Answer in natural language. Considering the relative positions, where is gray rectangle sofa with respect to gray oval dog bed? Choose between the following options: below or above
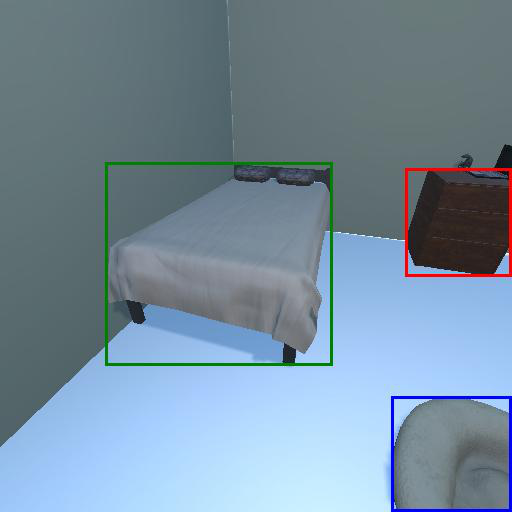
<answer>above</answer>